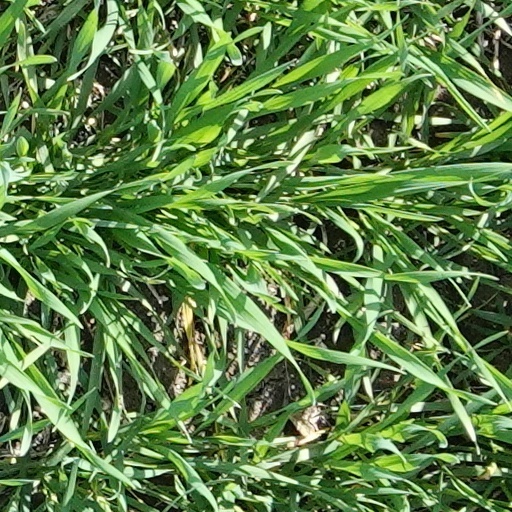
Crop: wheat